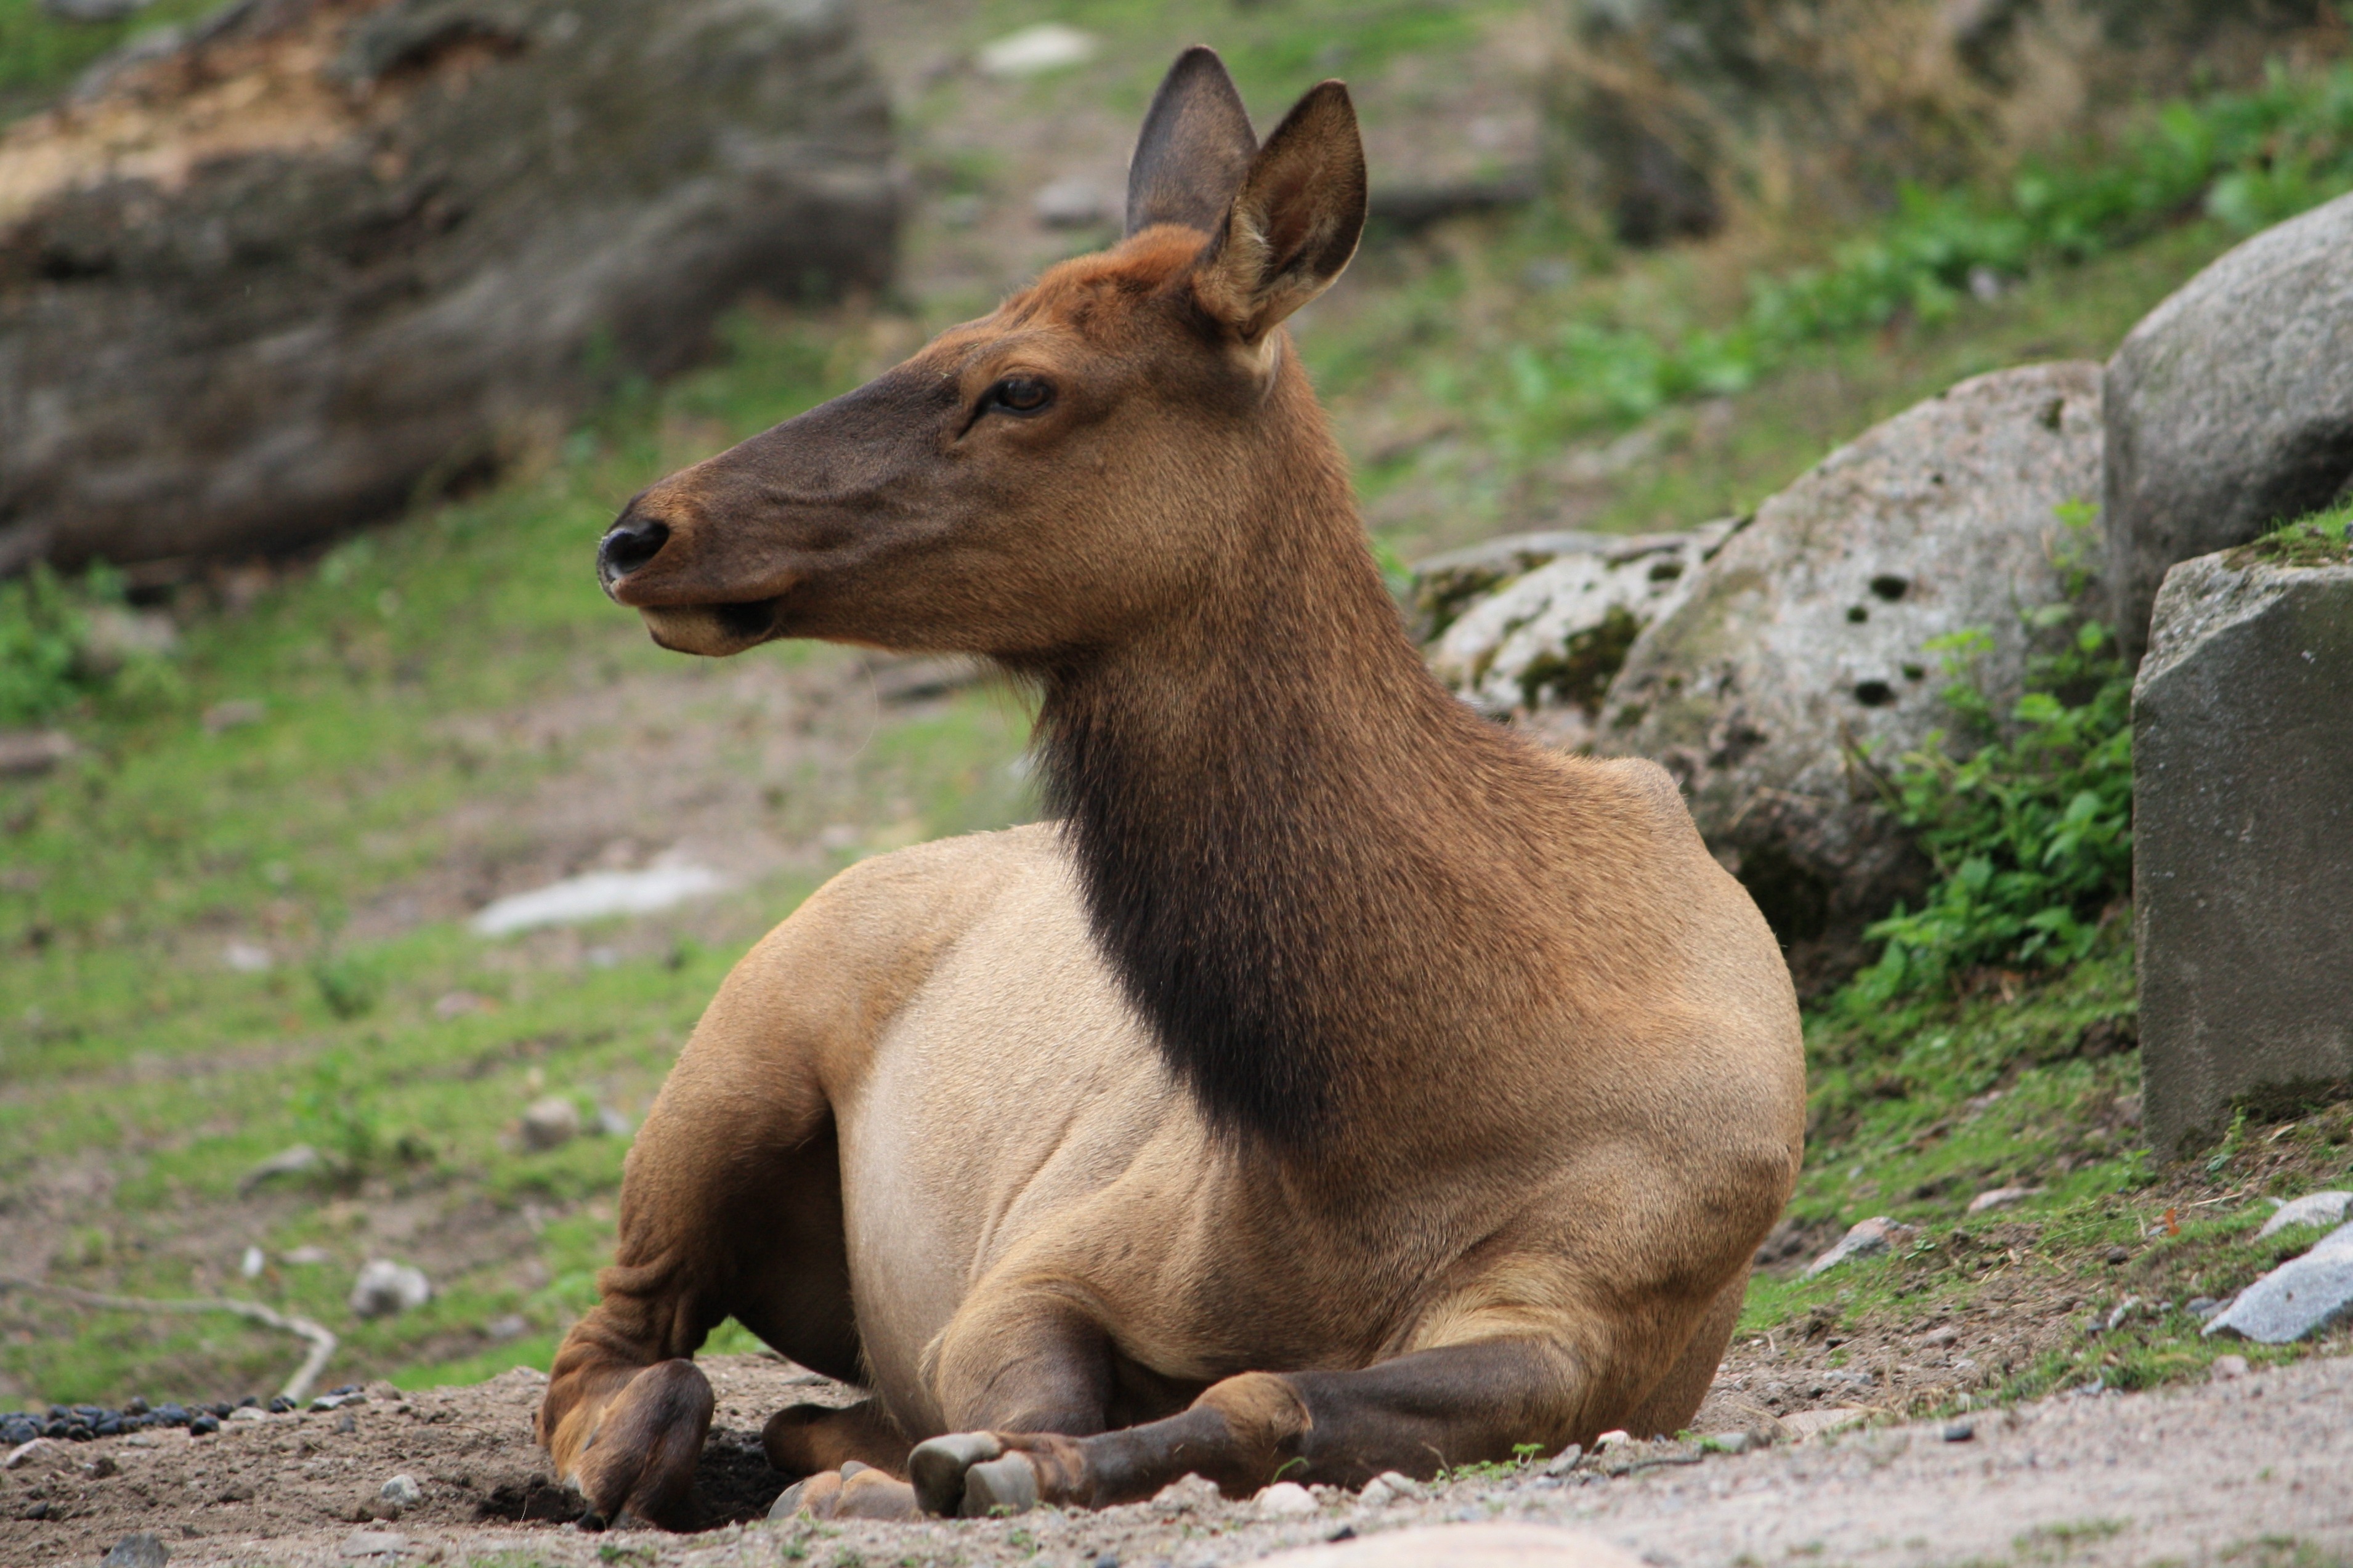
nature, animal, female, wildlife, deer, zoo, macro, mammal, fauna, close up, vertebrate, elk, white tailed deer